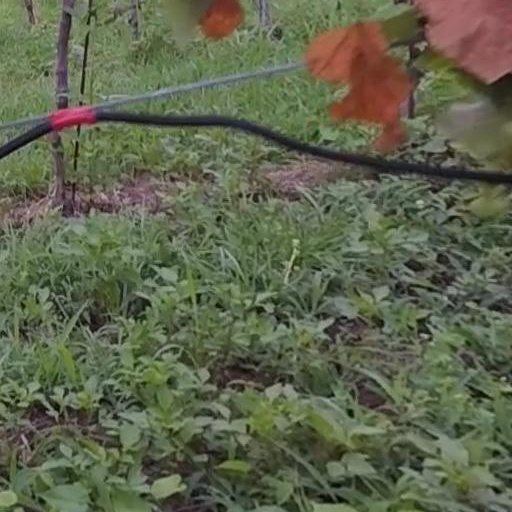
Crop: grape